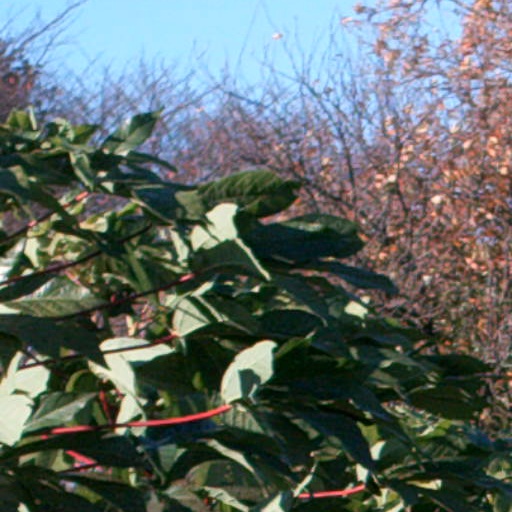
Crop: cassava